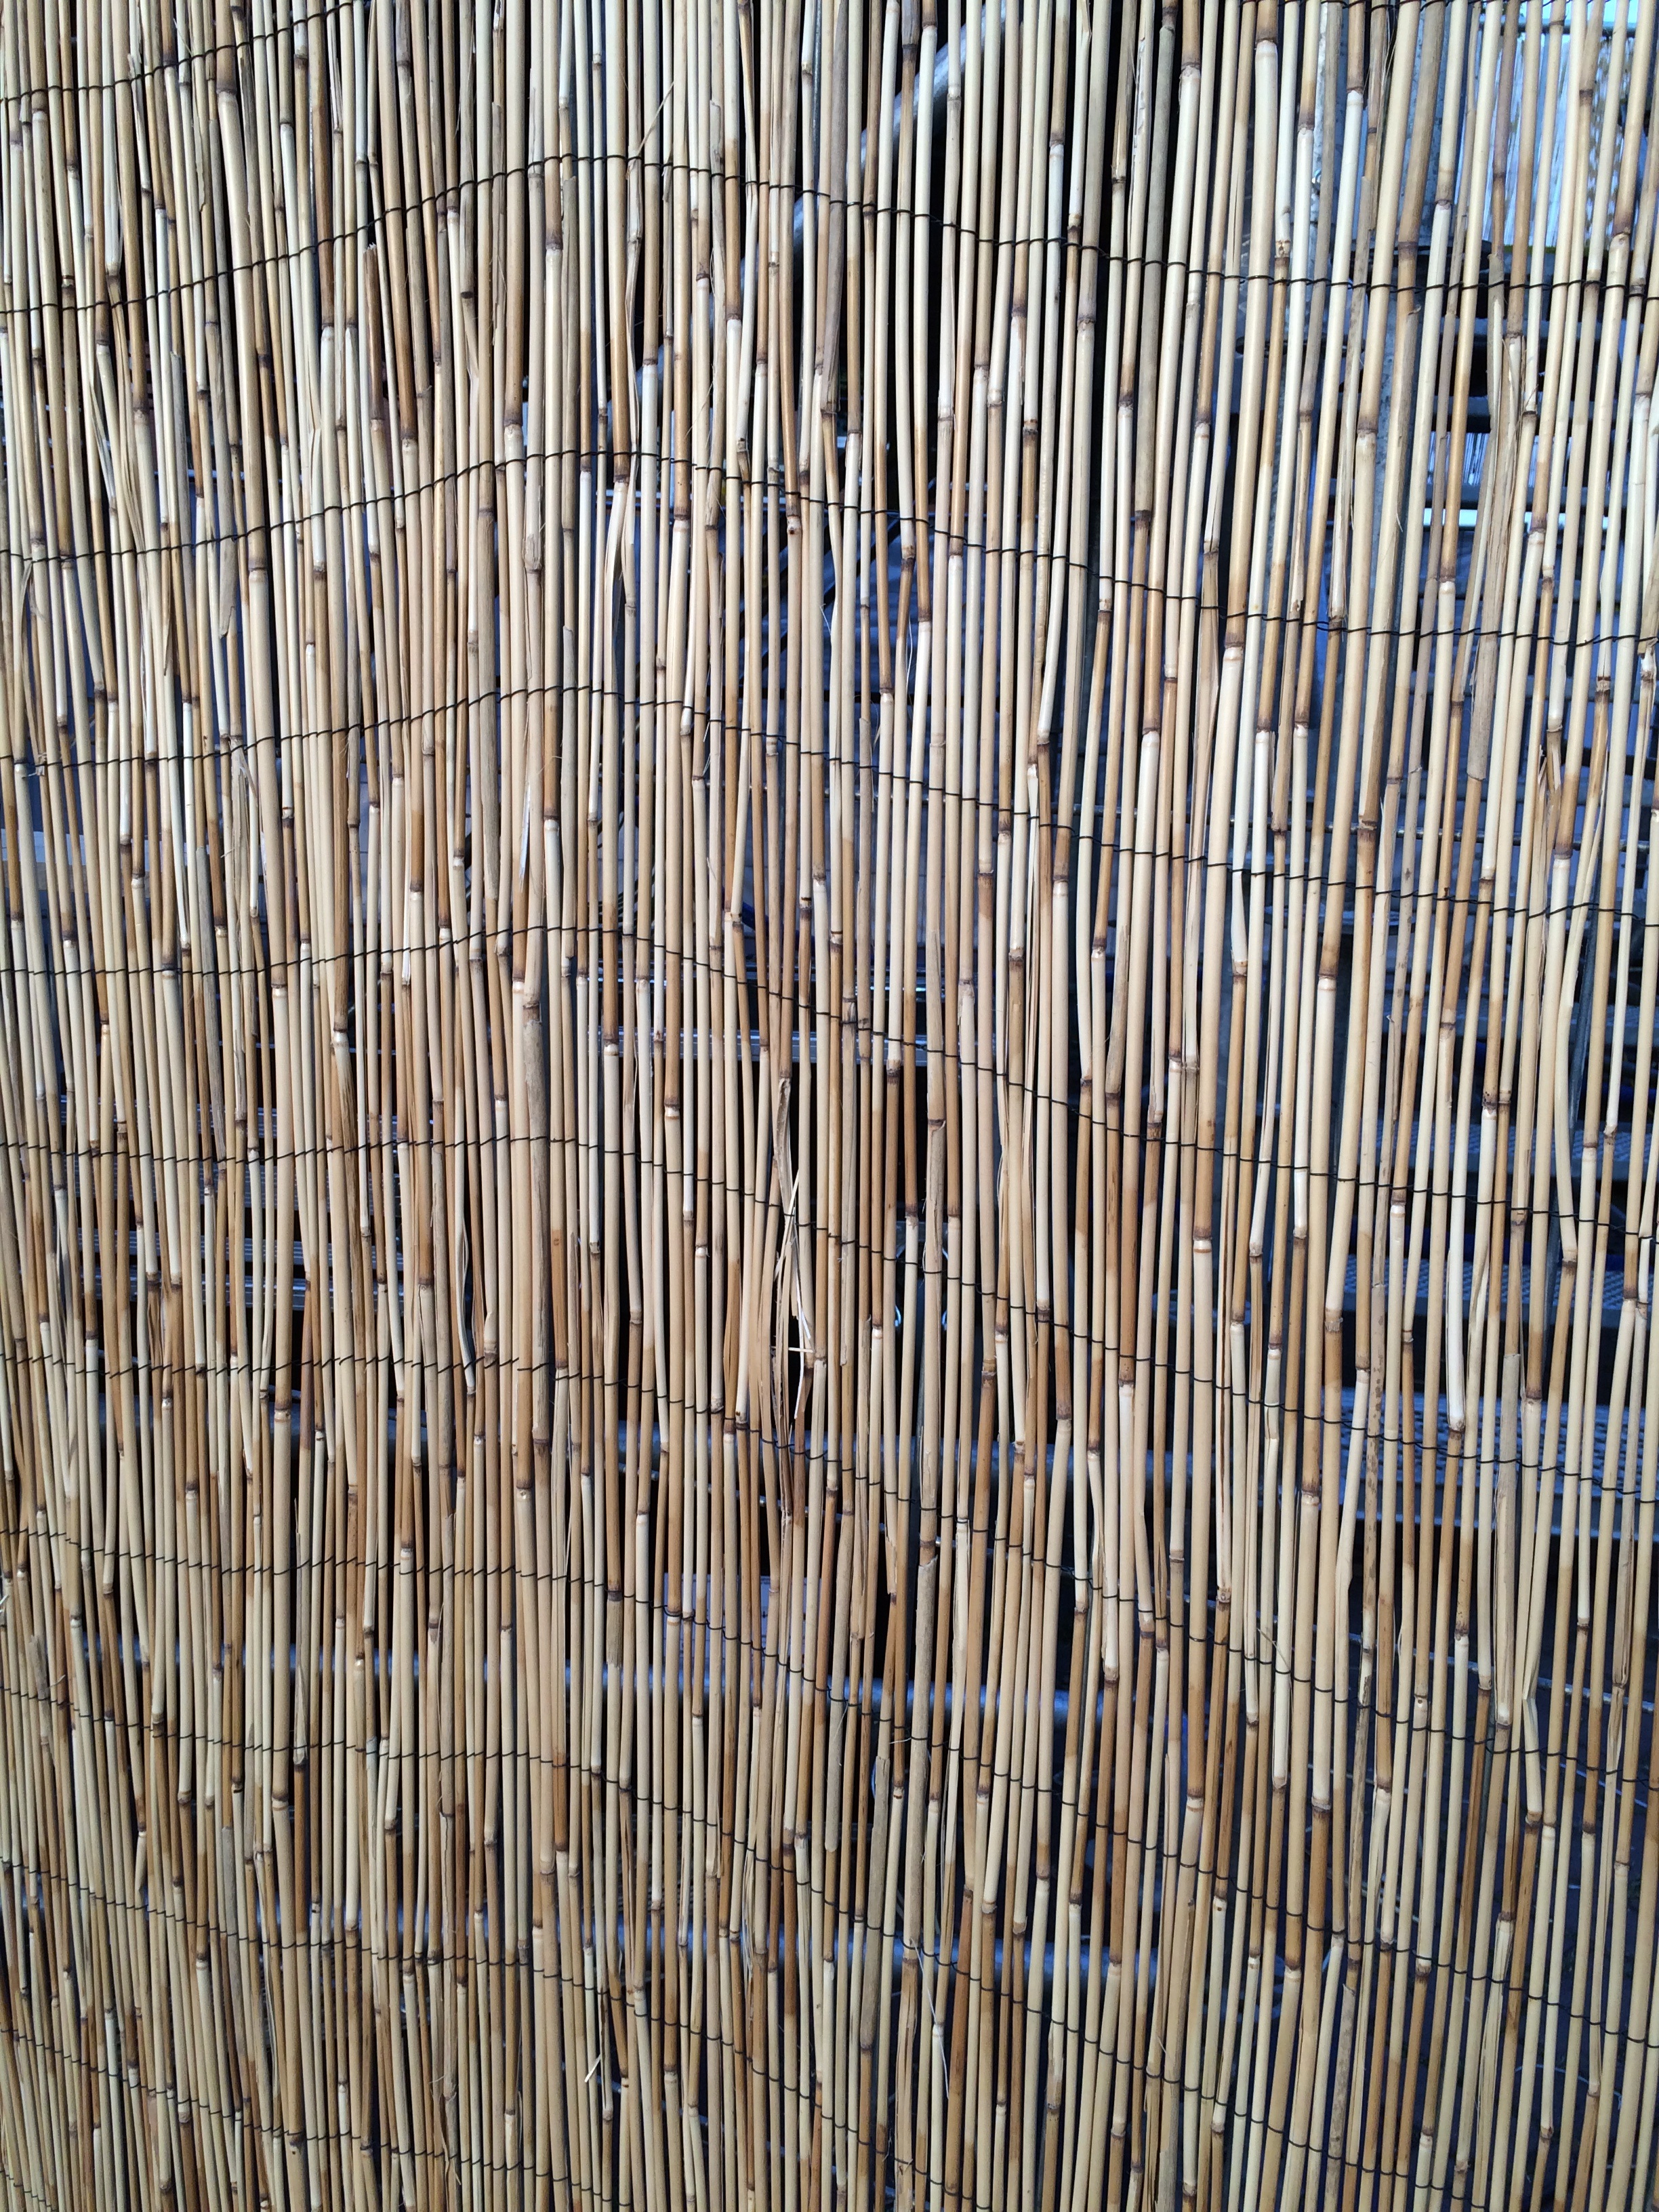
beach, wood, texture, floor, reed, pattern, line, background, design, net, straw, bamboo, flooring, grass family